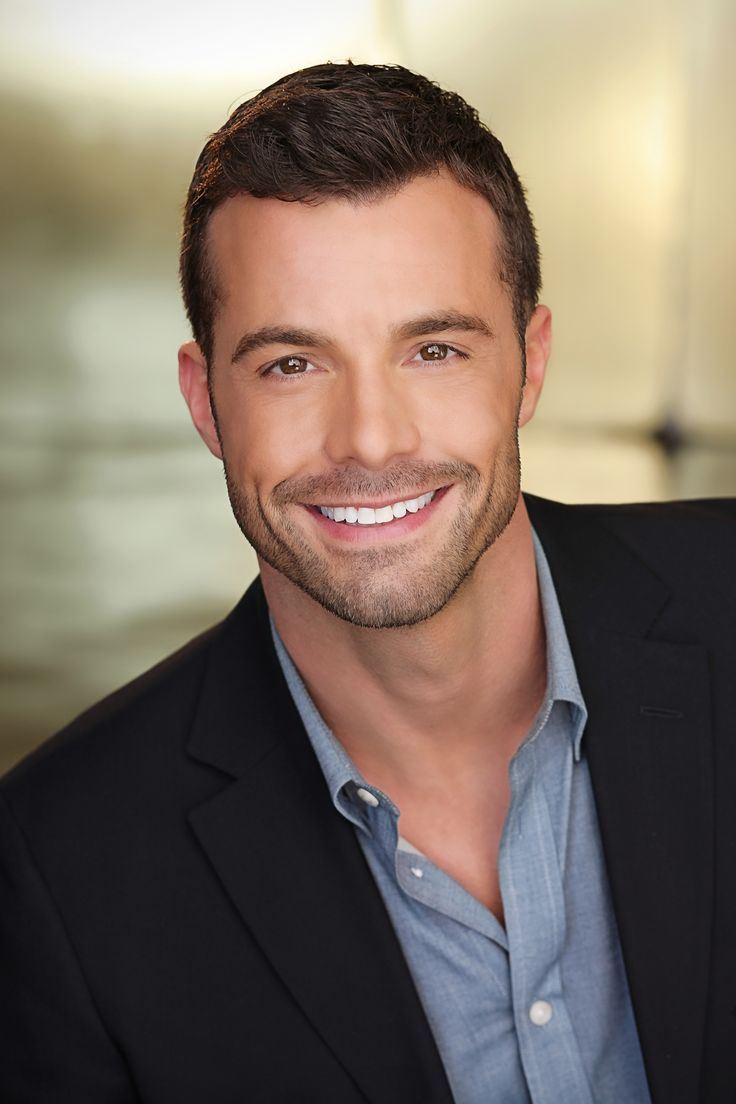
Gender: men